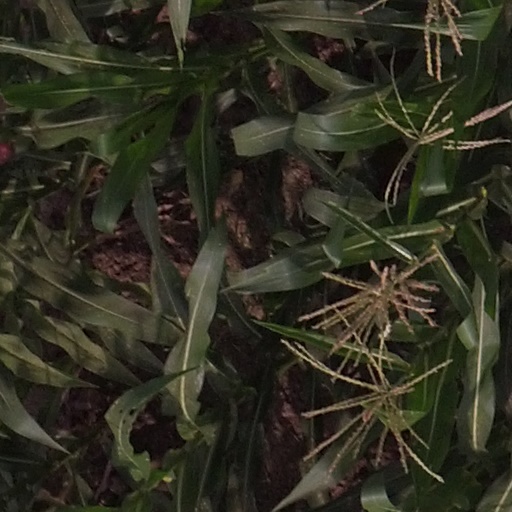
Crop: maize; corn